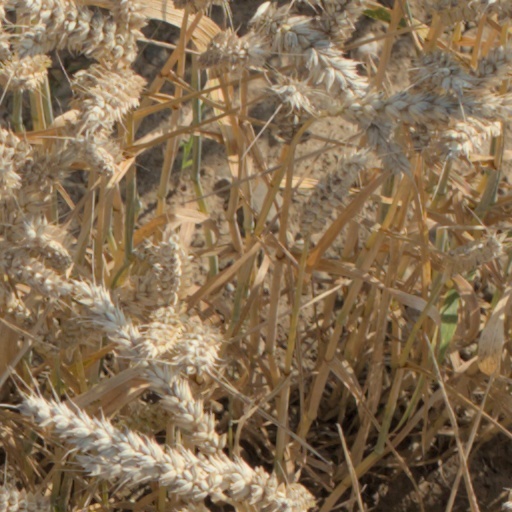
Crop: wheat